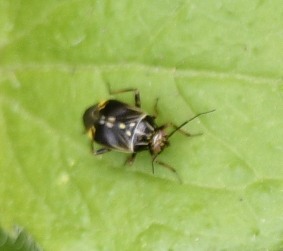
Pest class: lygus_bug